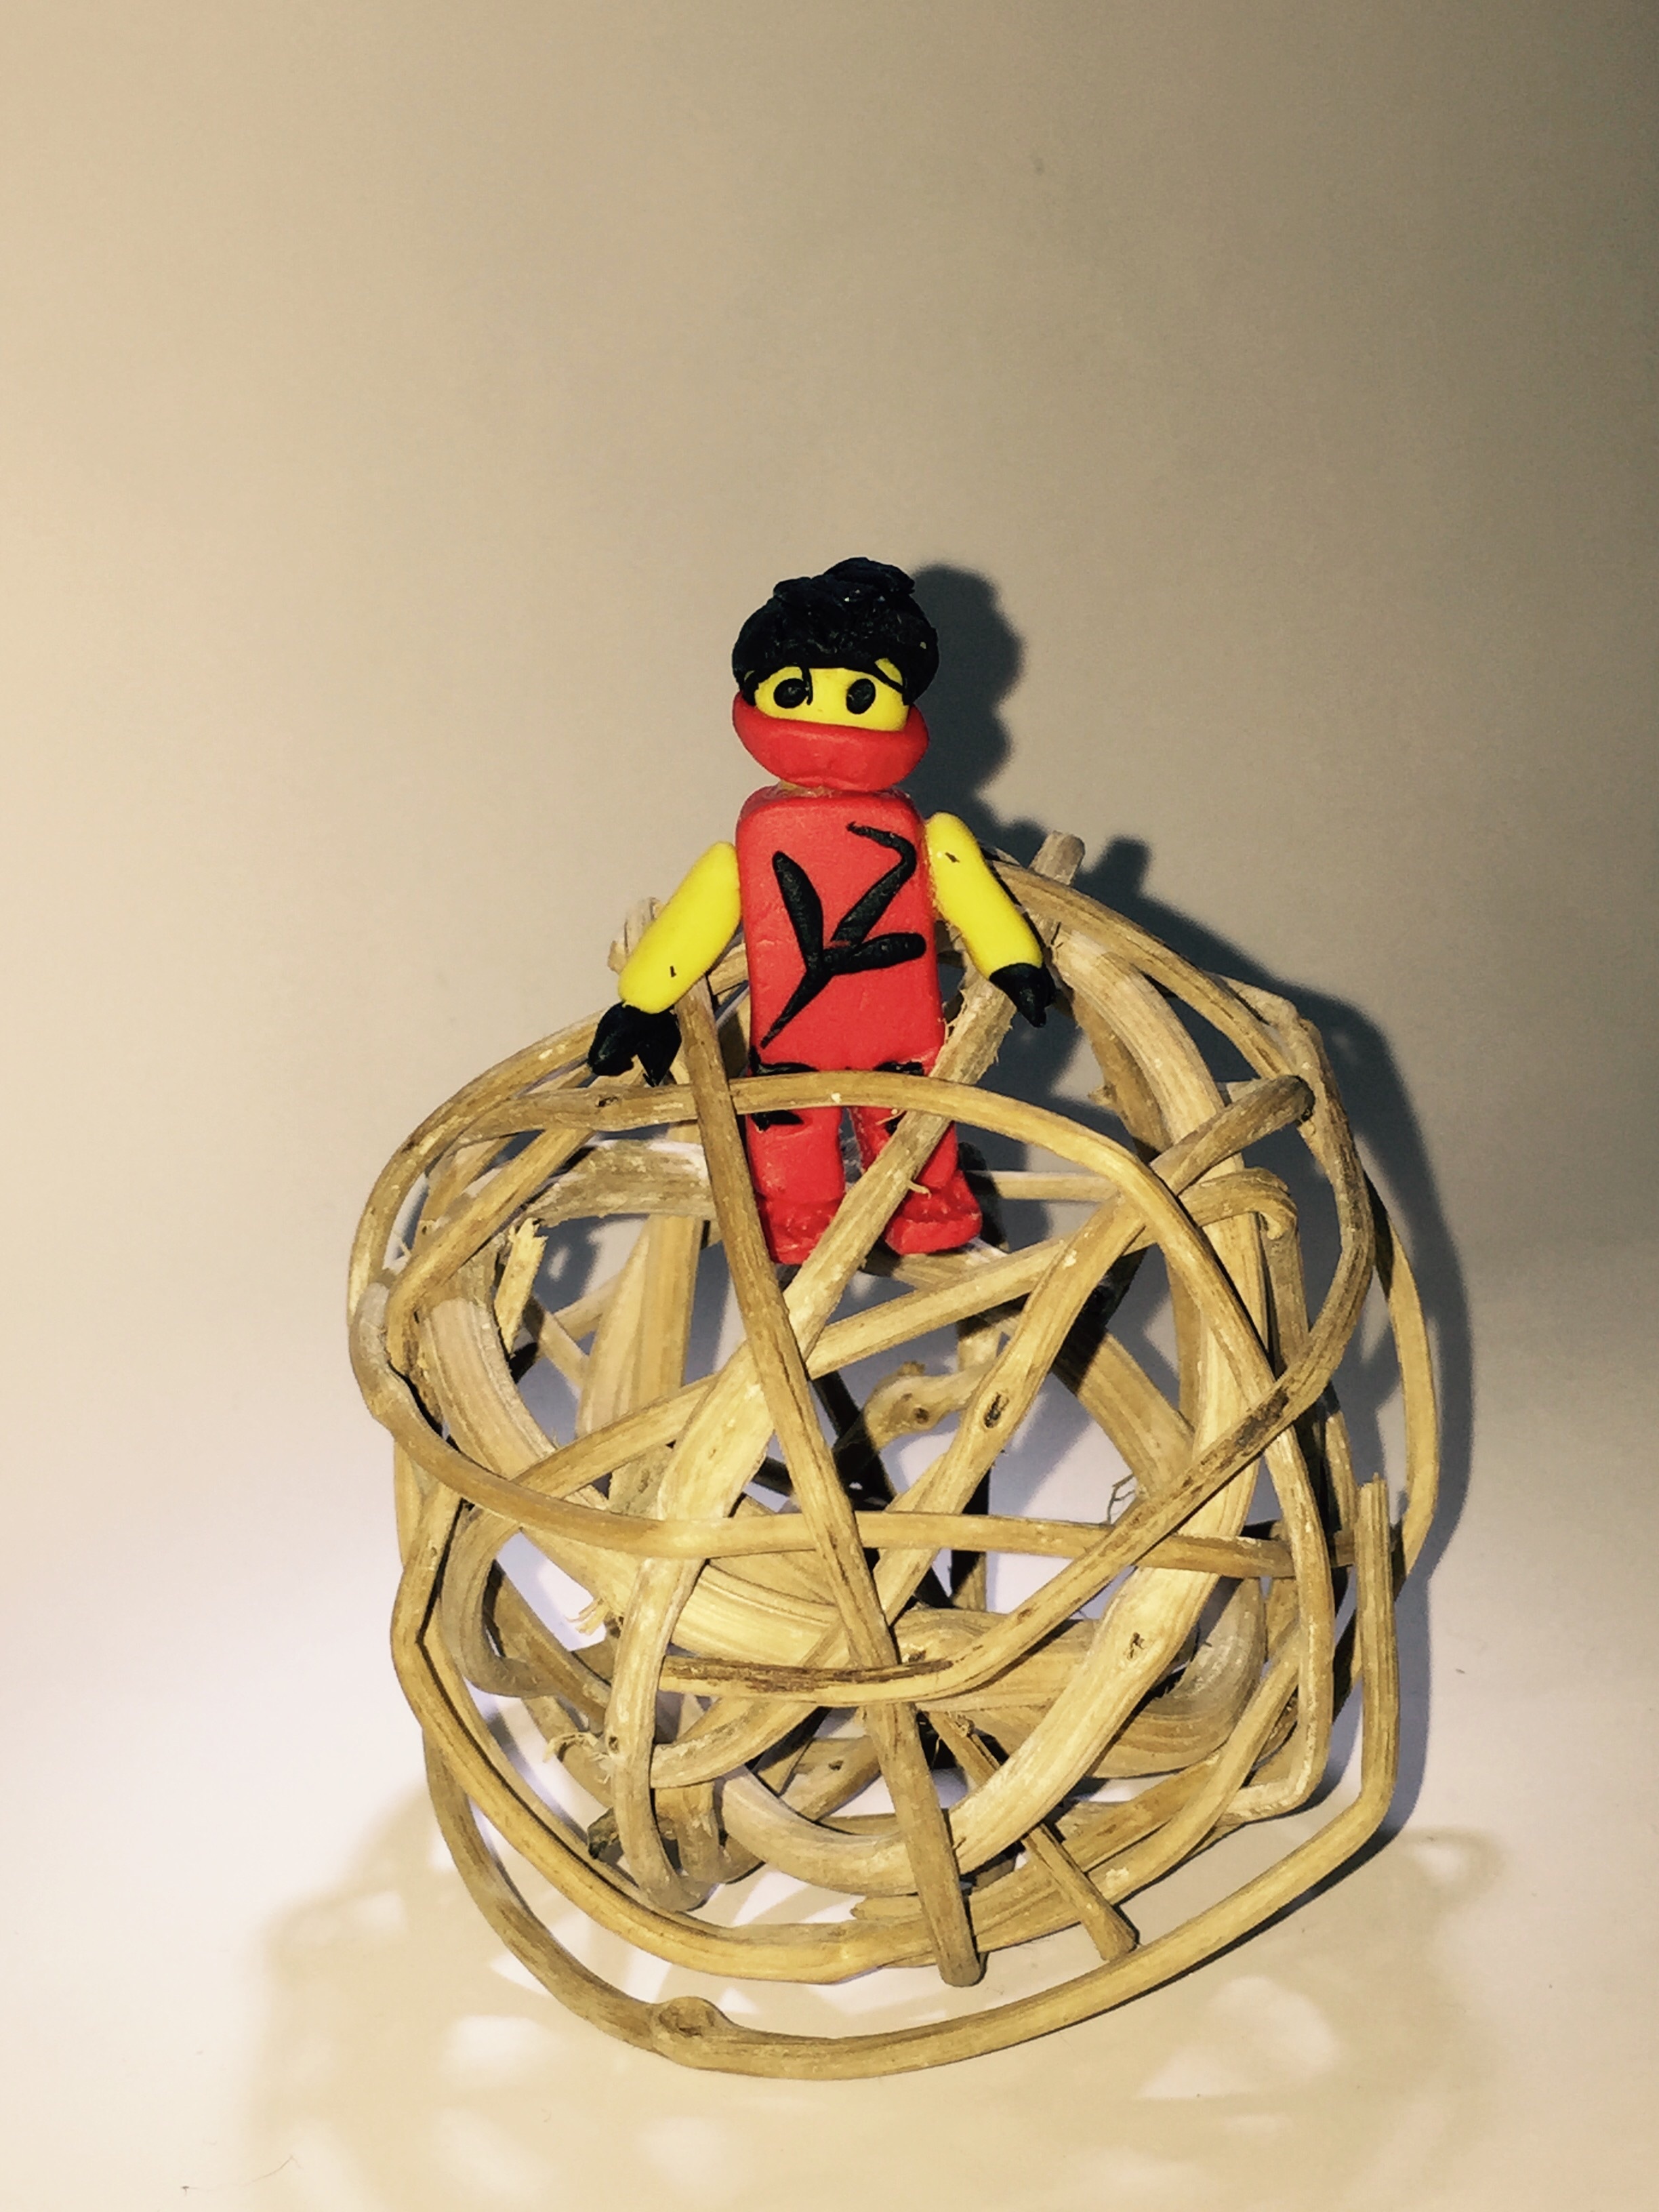
play, child, clothing, yellow, toy, sculpture, art, figurine, toys, lego, build